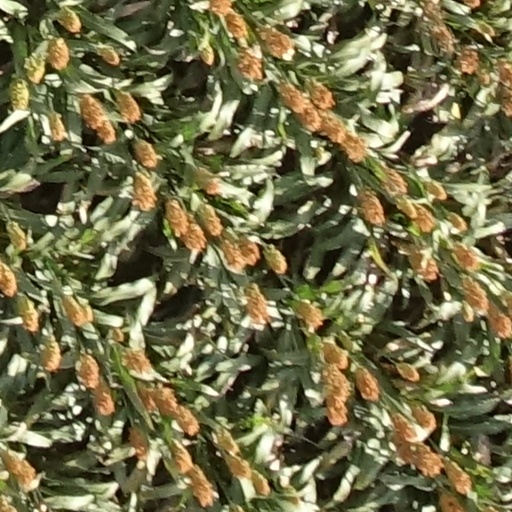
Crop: sorghum